Bapu (book)

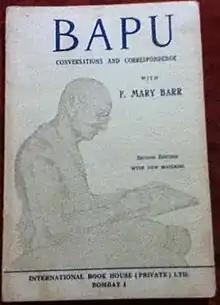

Bapu: Conversations and Correspondence with Mahatma Gandhi is an autobiographical description of F. Mary Barr's relationship and interactions with Mahatma Gandhi, whom she refers to as Bapu (father). Several of Gandhi's letters to the author, originally an English missionary in India, are included in full. The book was originally published in India in 1949. A revised edition was published in India in 1956.